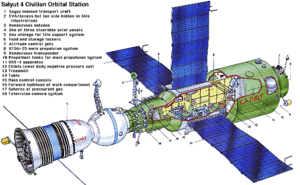
Saliout est une famille de stations spatiales soviétiques. La première station de la série, Saliout 1, est lancée en 1971. Avec une masse de 19 tonnes correspondant à la capacité de lancement de la fusée Proton, la station dispose d'un espace habitable de 100 m³ permettant d'accueillir un équipage permanent de trois cosmonautes. La relève des équipages est effectuée par des vaisseaux Soyouz. Les premiers modèles ne permettent l'accouplement que d'un seul vaisseau. À partir de Saliout 6 un deuxième port d'amarrage permet le ravitaillement par les vaisseaux automatiques Progress et l'accueil d'équipages visiteurs pour de courts séjours. Ces nouvelles capacités permettent aux soviétiques de réaliser des missions de durées de plus en plus longues démontrant les capacités de l'homme à séjourner dans l'espace.
Saliout 4 était une station spatiale Saliout lancée le 26 décembre 1974 sur une orbite d'apogée à 355 km, de périgée de 343 km et une inclinaison orbitale de 51,6°. C'était essentiellement une copie de « Cosmos 557 », et à l'inverse de sa parente mal conçue, elle a été un succès complet. Trois équipages ont tenté de faire des séjours à bord. Le second séjour a duré 63 jours, et une capsule automatique, appelée Soyouz 20, est restée amarrée à la station pendant trois mois, fournissant une durabilité à long terme aux systèmes. Saliout 4 a été désorbitée le 3 février 1977.